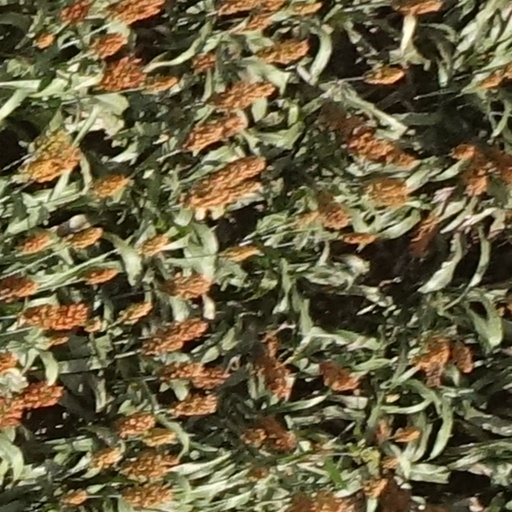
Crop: sorghum